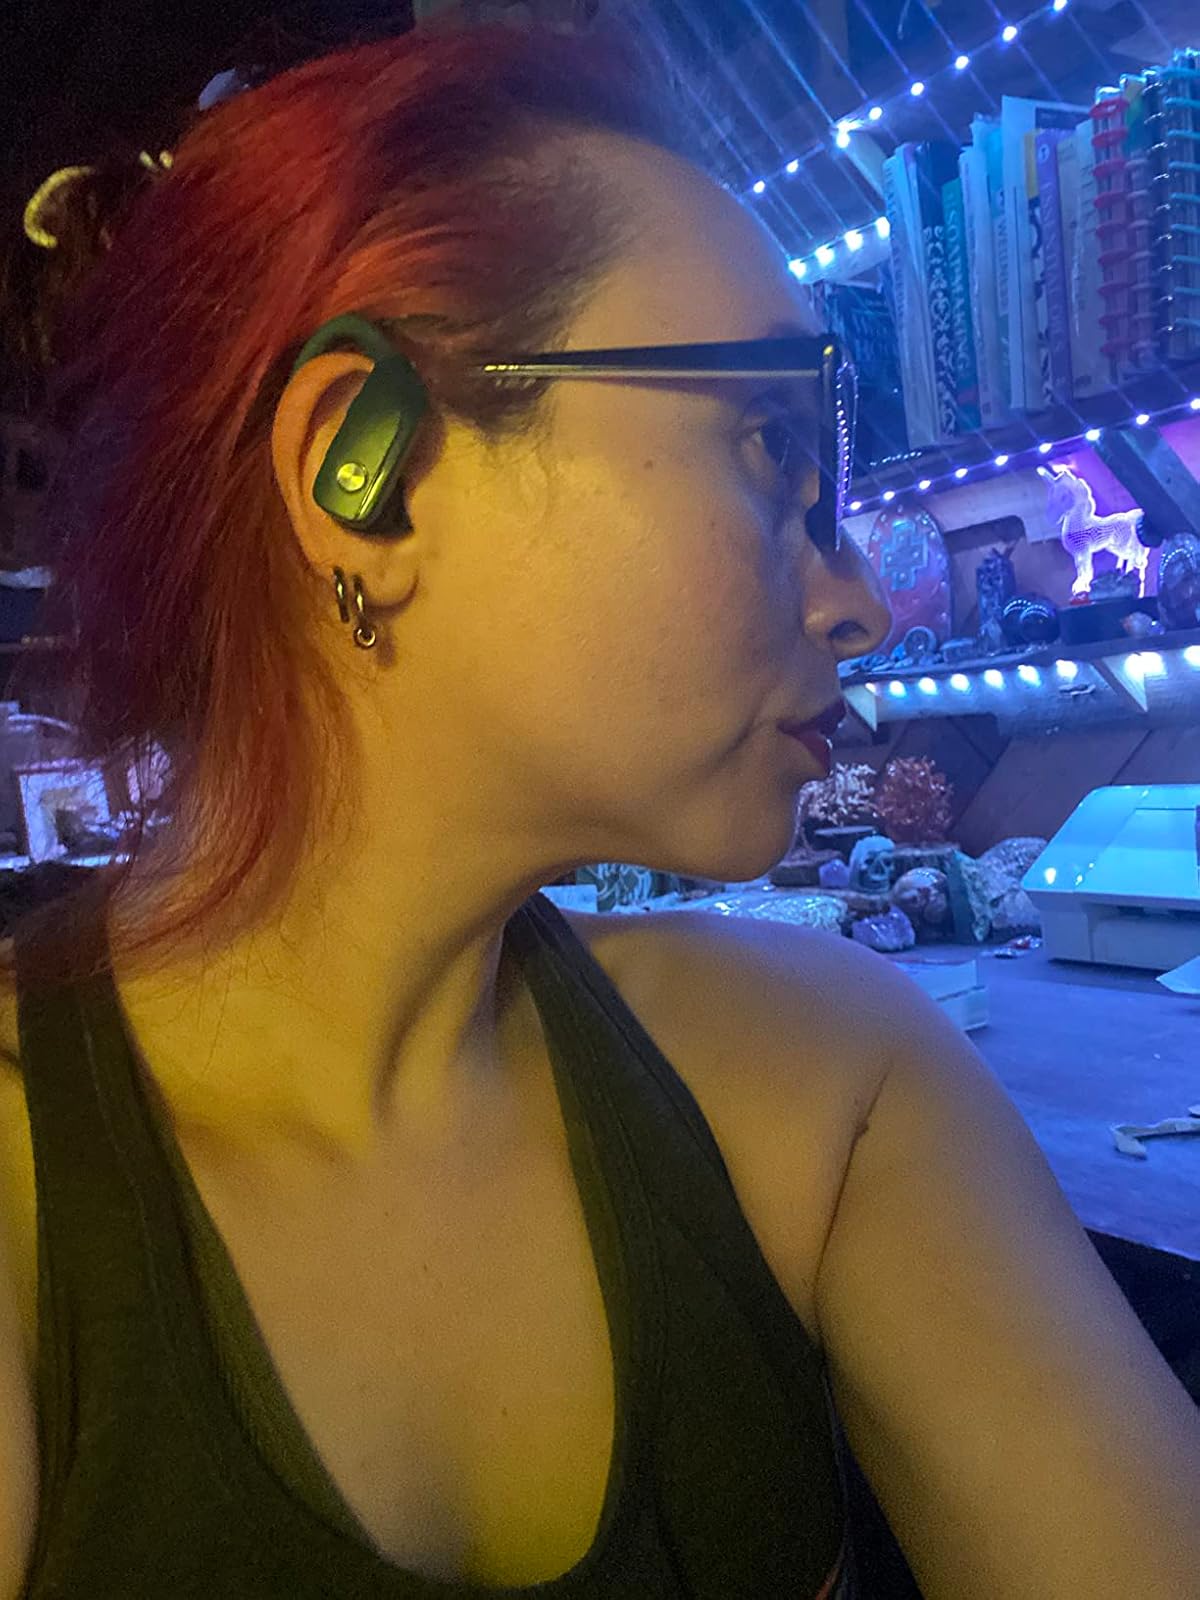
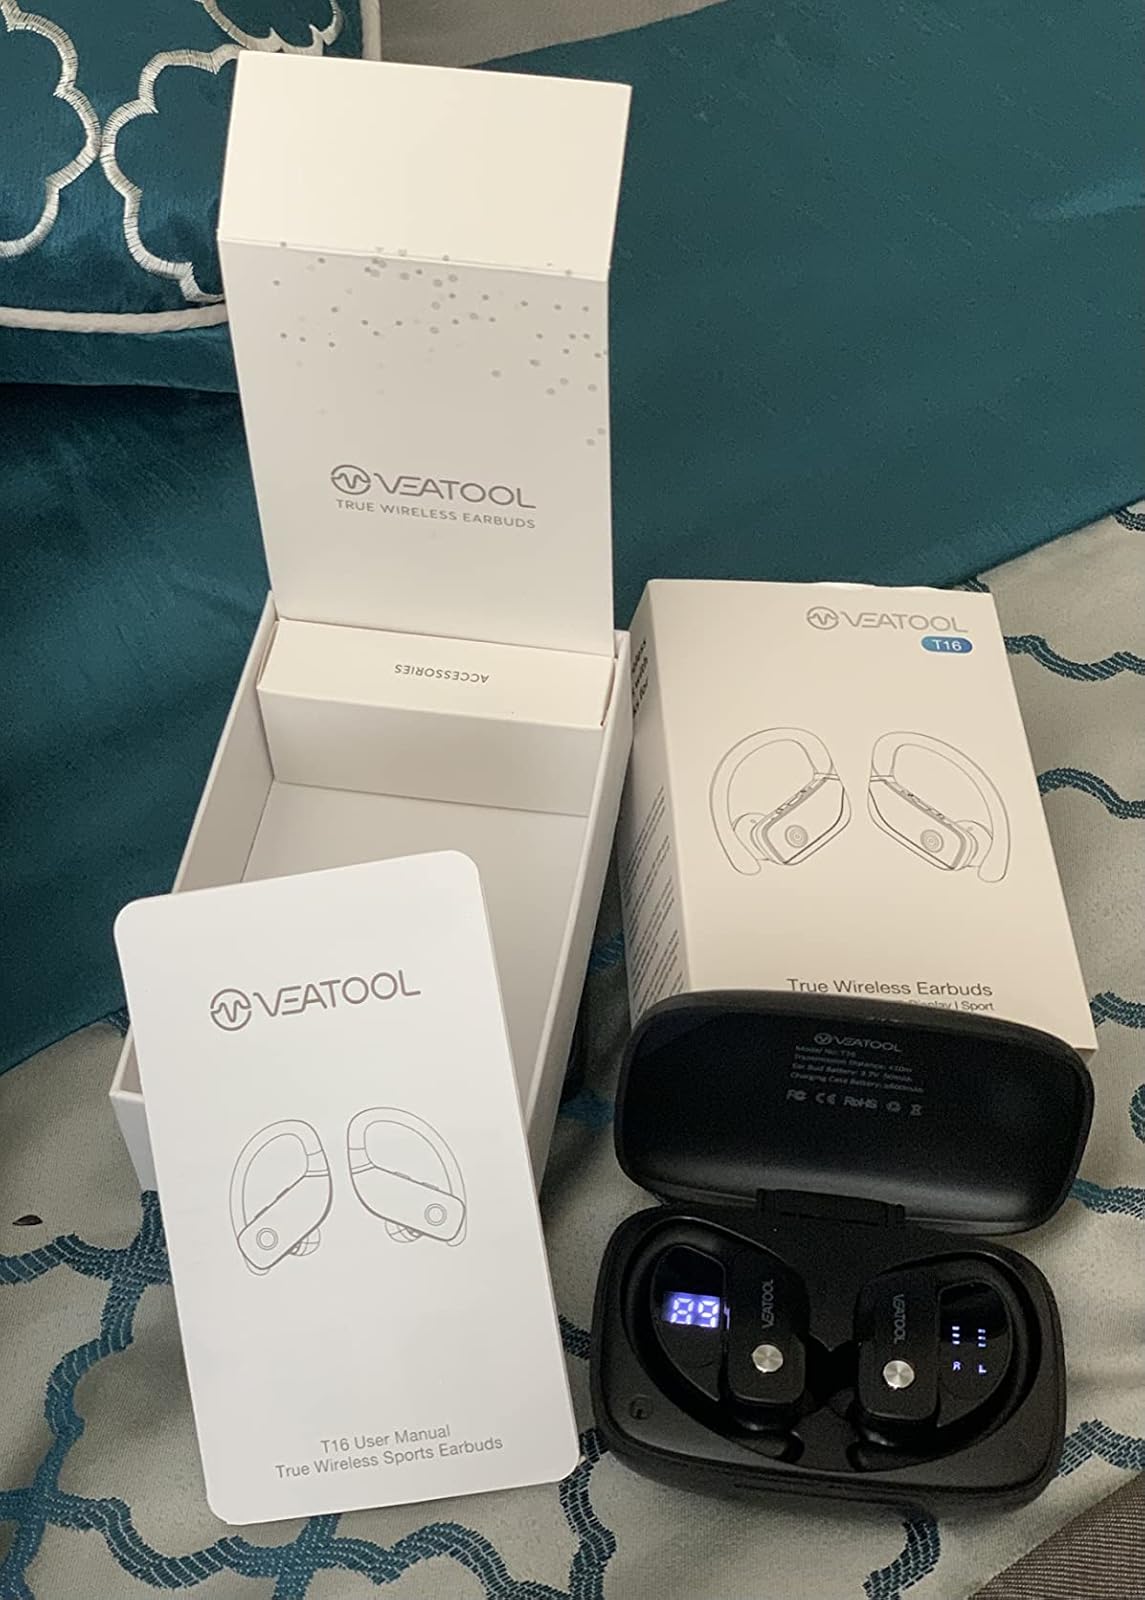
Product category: earbuds
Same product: no